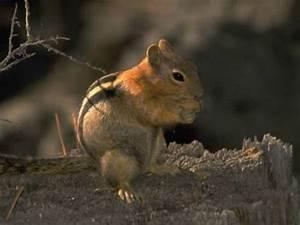
squirrel